Birthright (Stargate SG-1)

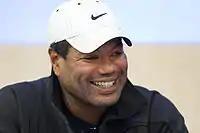
"Birthright" is the third episode written by Christopher Judge, who also portrays the character of Teal'c in the series.

Years previously Christopher Judge, who also plays the character of Teal'c, had been encouraged by creator of the series Brad Wright to write for the show. Judge commented that there was somewhat of a reluctance amongst the shows writers to make Teal'c-centric episodes, with the exceptions of Peter DeLuise and Damian Kindler, so if Judge wanted more episodes, he should write them. Judge first pitched the concept of exploring the Amazons from Greek mythology in "Stargate SG-1" around the time of season 5 in 2001, with Judge asserting that the Amazons "kind of lent itself very well to the whole Jaffa mythology". Around this time, Judge also pitched another episode, "The Warrior" which became his primary writing focus at the time. The following year, Judge worked again on his Amazons story with series creator Brad Wright, plotting out more elements of the story. Judge later explained that he was struggling in "tying it all in to why SG-1 would even be there", so instead decided to again pitch an entirely different episode to Wright, who encouraged Judge to instead focus on his new idea which would eventually become the season 6 episode "The Changeling". Prior to season 7, Judge had reworked the story: "I came up with concept of these women under one particular God who so wanted warriors that he would kill off the children until he got a boy - which led to one of their princesses spiriting their children away and so on". Judge then worked with showrunner Robert C. Cooper on finalising the structure of the story, with Cooper later reflecting "we really didn't want to do the typical Amazon story, and he always intended it to be very much about an underground railroad of women created by women who had been badly mistreated by a misogynistic Jaffa society".